Oltremarini

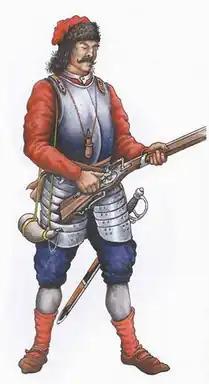
A depiction of a "oltramarine" from the end of the 16th century

The "Oltramarini" were primarily filled from local people from the Venetian possessions on the eastern Adriatic coast, i.e. the Slavic (as well as Latin) catholic population from Dalmatia, the so-called "Schiavoni", and later, to a lesser extent, members of other nations who came to these units were also recruited, i.e. Christian refugees and exiles from Venetian Albania and Greek countries under Venetian administration (Ionian duchy, Negroponte, Morea, Aegean duchy, Candia and Cyprus).